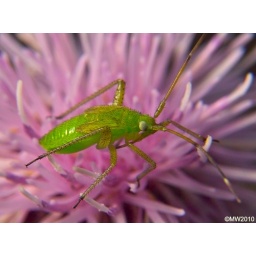
A green insect, found in a thistle flower at the meadow.